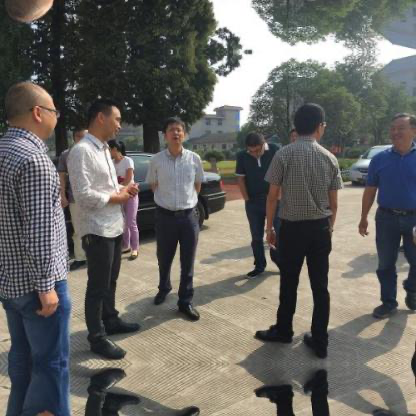
Objects in the image:
label: head
label: head
label: head
label: head
label: head
label: head
label: head
label: head
label: head
label: head